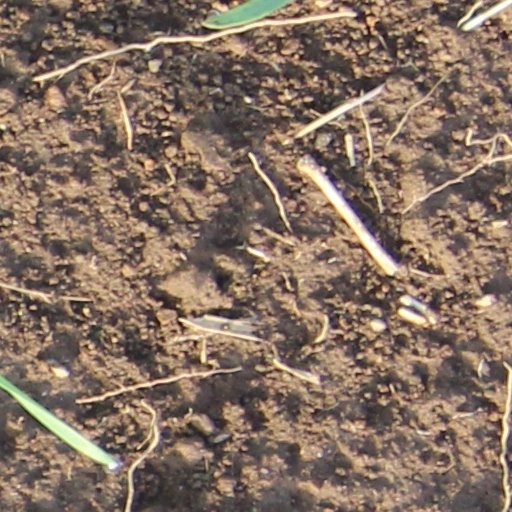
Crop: wheat